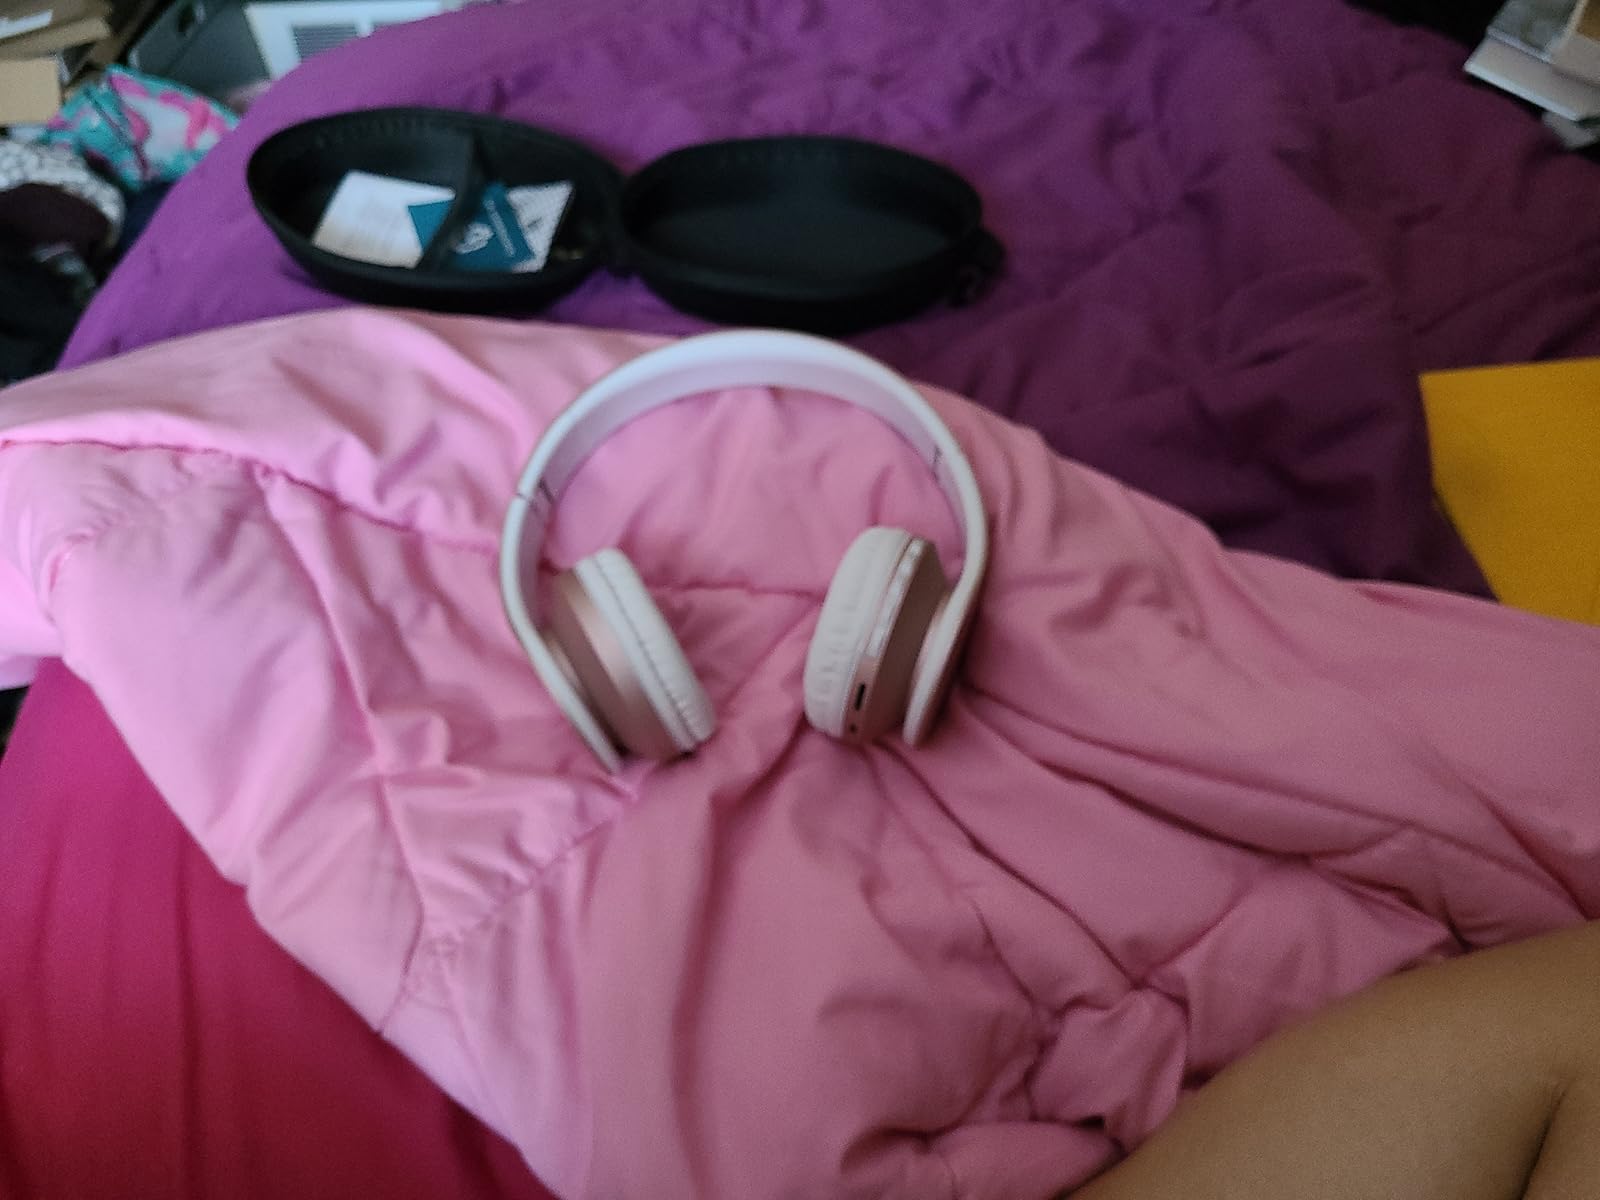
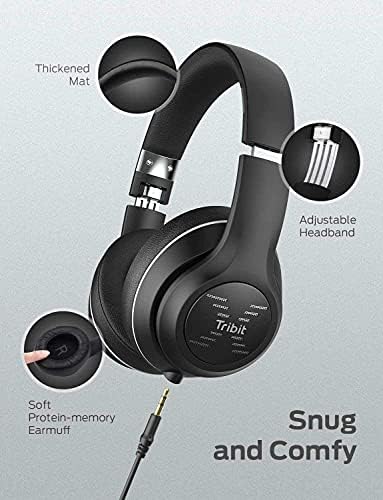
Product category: headphones
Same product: no